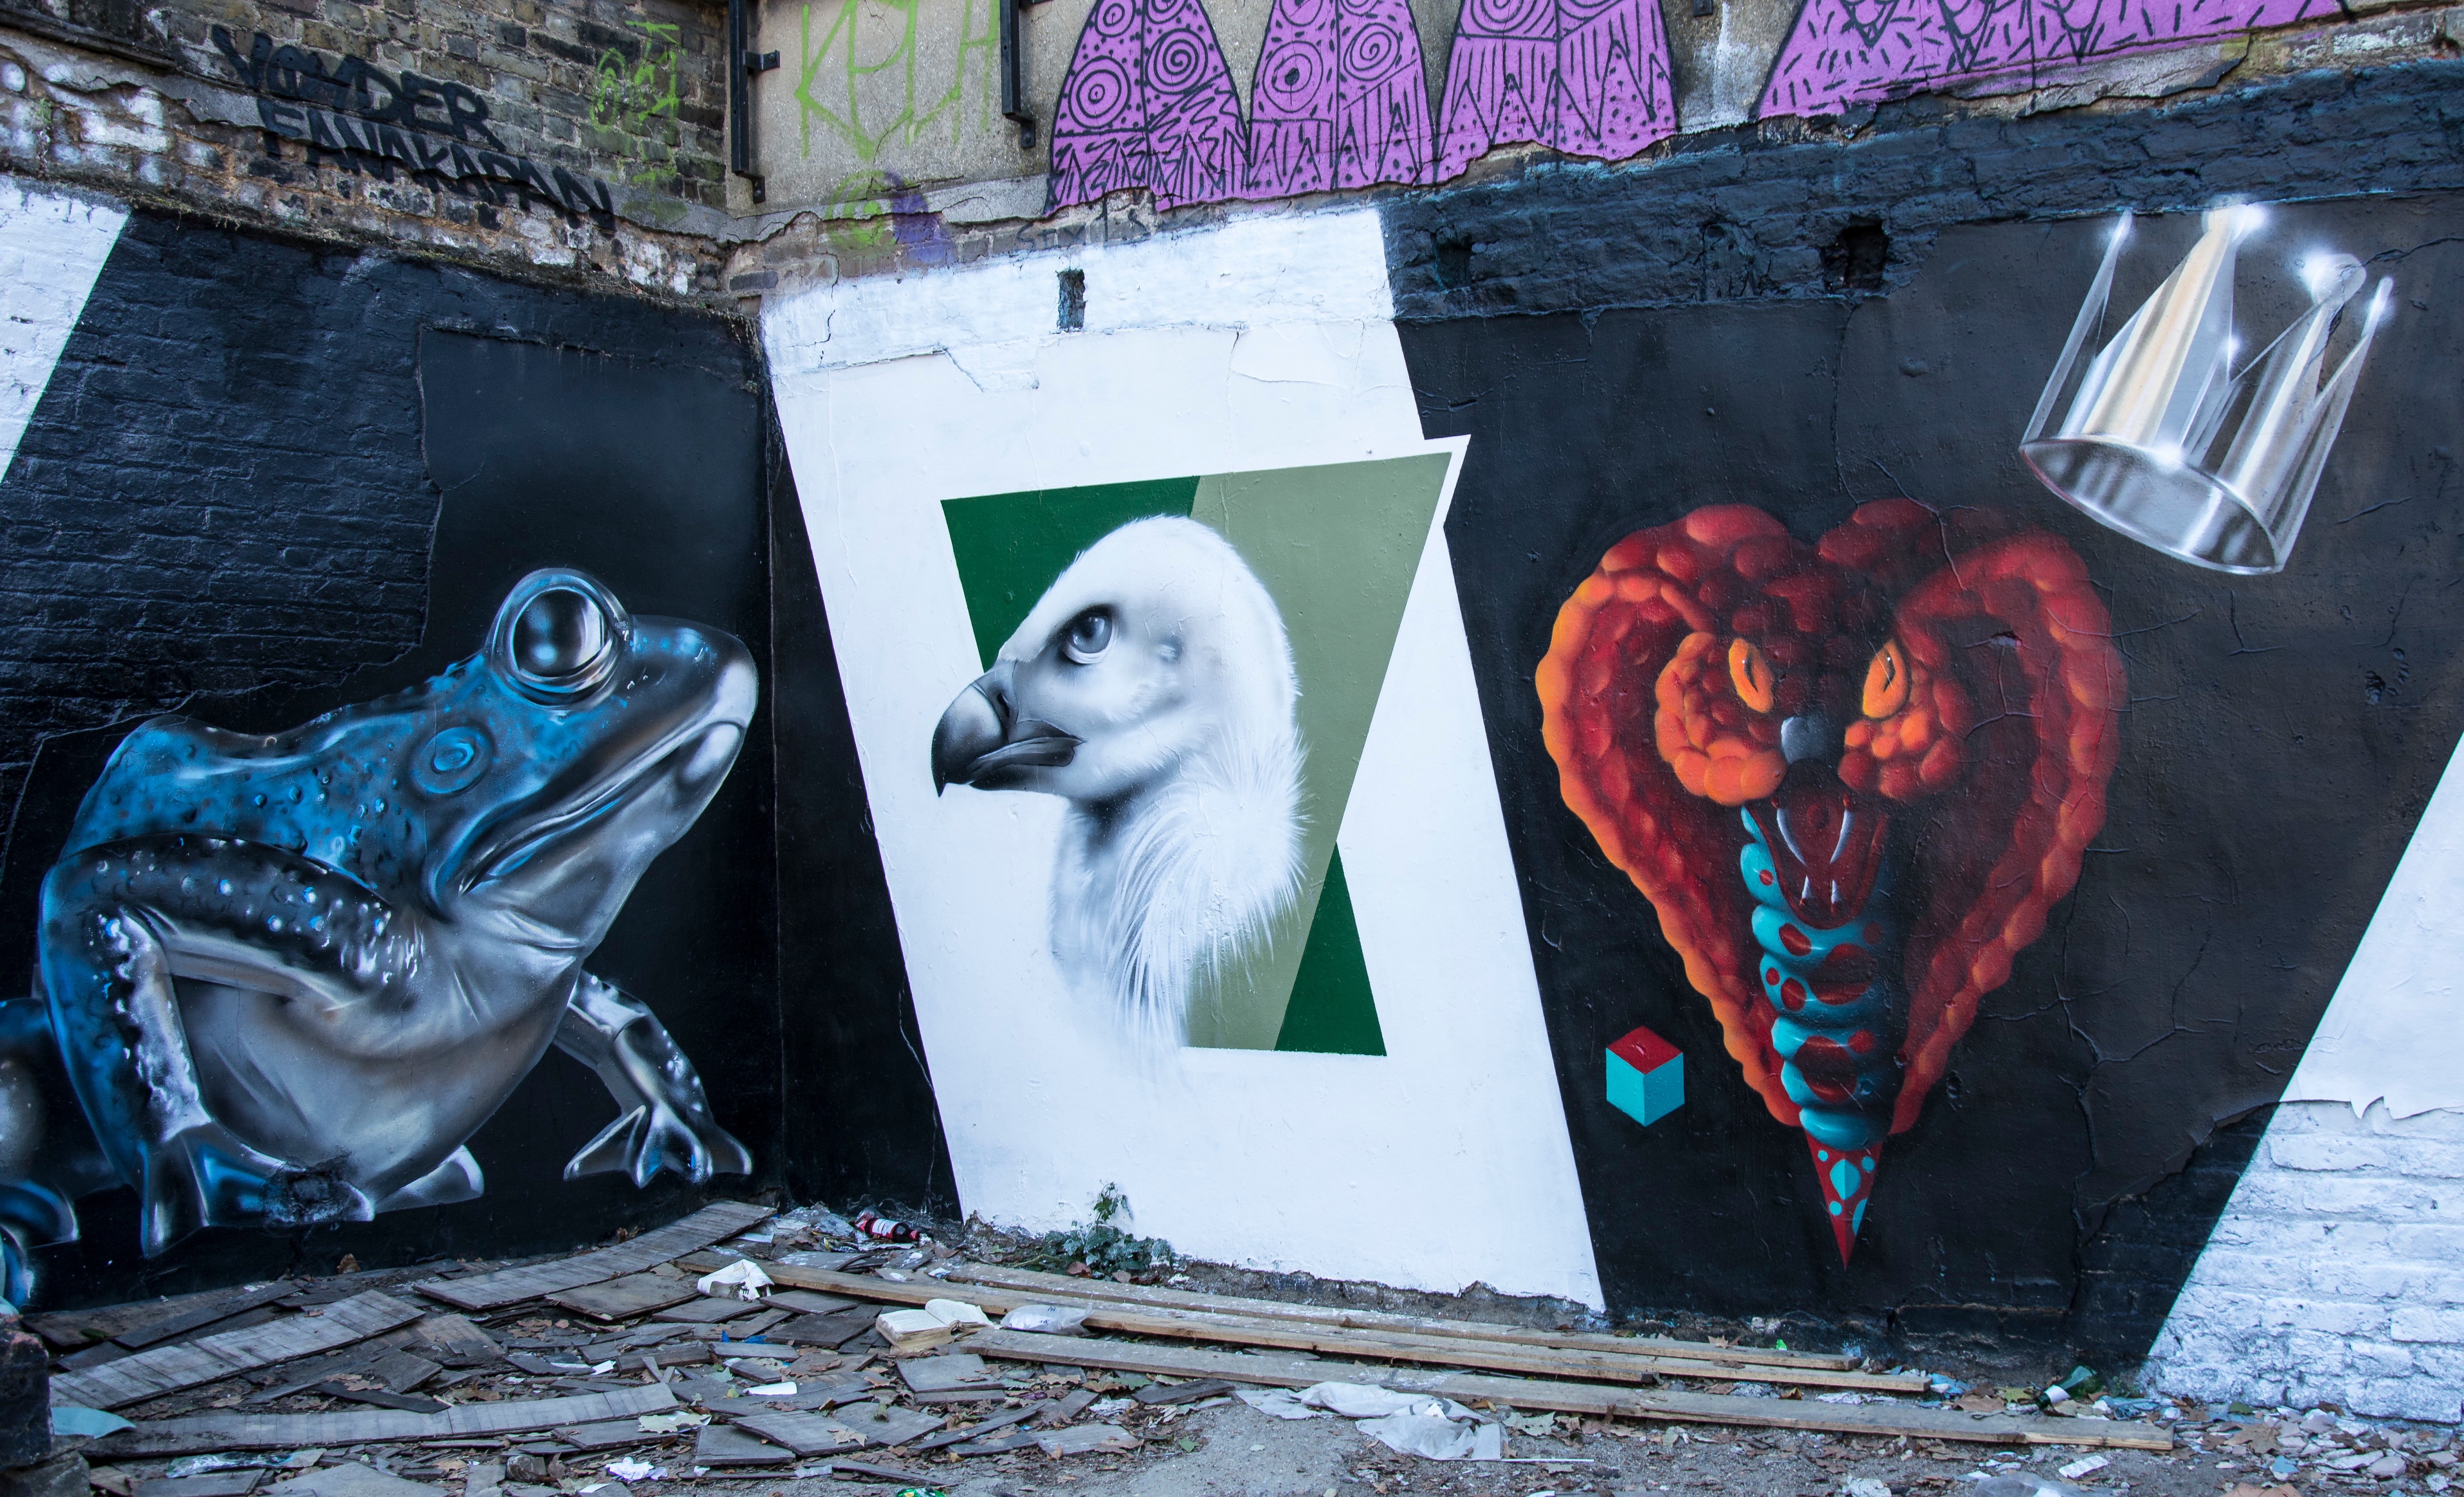
street, color, graffiti, street art, art, mural, urban area